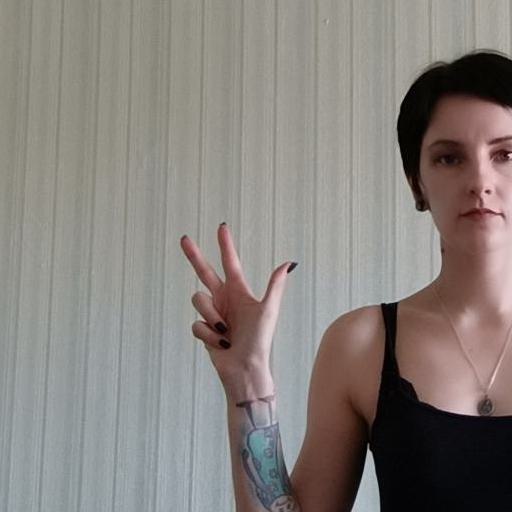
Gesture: three2